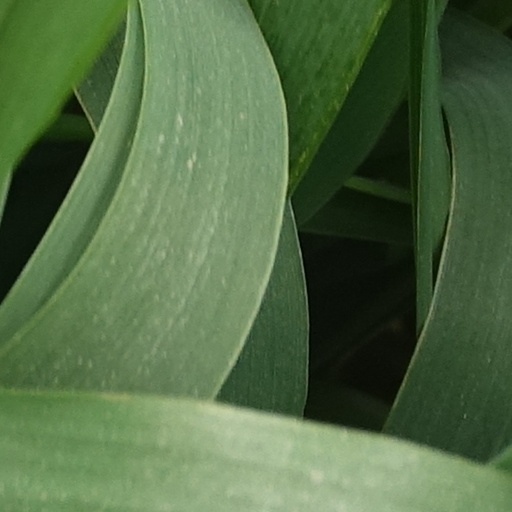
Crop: wheat